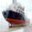
Label: ship